Eileen Kramer

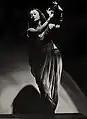
Kramer, 1952

Eileen Kramer (8 November 1914 – 15 November 2024) was an Australian dancer, artist, performer, choreographer, and supercentenarian. She began by studying singing and music in Sydney in the 1930s, but after attending a performance of the Bodenwieser Ballet in 1940, she immediately decided on a career change to dance. After joining the troupe that had made such an impression on her, she toured around Australia and overseas for the next decade. She then lived and worked in France and the United States for the next 60 years, before returning to Australia at the age of 99, where she remained active in the arts until her death at the age of 110. Back in Australia, Kramer met choreographer/filmmaker Sue Healey, with whom she collaborated in several film and video works.